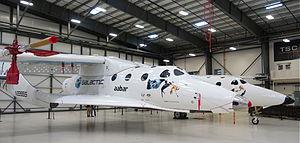
Le 31 octobre 2014, le VSS Enterprise, un véhicule spatial expérimental de type SpaceShipTwo de la compagnie Virgin Galactic a subi une désintégration en vol et s'est écrasé dans le désert des Mojaves, en Californie, pendant un vol d'essai. Le copilote, Michael Alsbury, a été tué et le commandant de bord, Peter Siebold, a été grièvement blessé.